Taganga

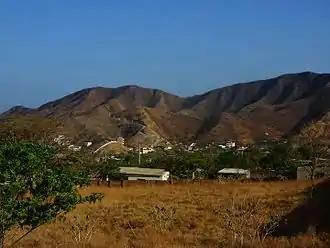
Drought in Taganga in May 2016; 1 day of rain since November 2015

The climate of Taganga is BSh (Köppen classification), with hot days and warm nights with average daily temperatures of to and night average of . Rainfall is scattered throughout the year with a total of , but many dry periods cause water shortages in the village. From November 2015 to May 2016 a strong drought was present in Taganga; it only rained for one day in this period.